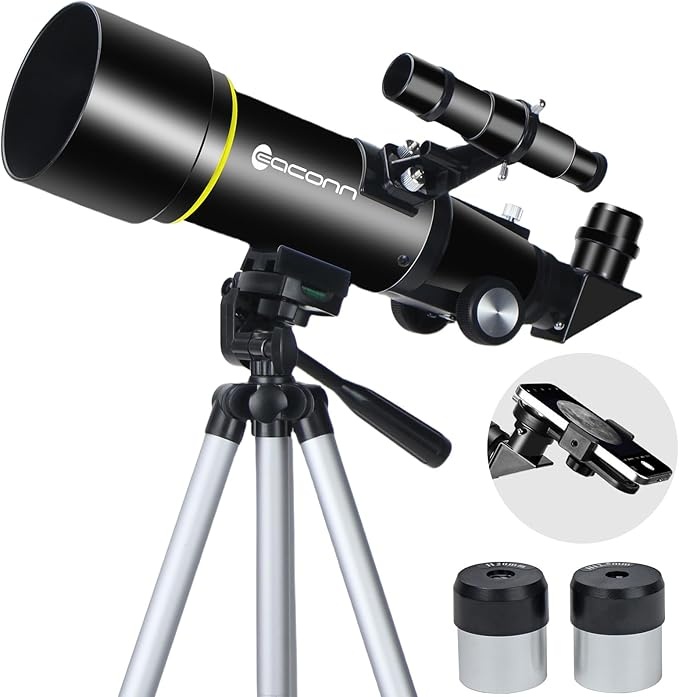
Telescopes, Telescope for Kids and Adults Beginners, 70mm Aperture 400mm Focus Length Refractor Travel Telescope with AZ Mount for Observe The Moon and Landscape-Black
About This The children's telescope adopts a 70mm objective lens, 400mm focal length, and high transmittance fully coated glass optical element, which can produce clear and sharp images. It is very suitable for viewing celestial and terrestrial objects. The astronomical telescope is equipped with two interchangeable eyepieces (12.5mm and 20mm) for powerful eyepiece and magnification. Children can enjoy magnifications ranging from 20x to 32x. The 5x24 viewfinder with crosshairs makes it easy to locate targets. The telescope is equipped with a custom phone adapter that allows for free adjustment of the phone's camera focus, capturing stunning images and sharing them with friends. The beginner telescope adopts an adjustable aluminum alloy tripod, which can be freely adjusted from 12 inches to 38 inches to achieve different observation positions. Installation is very simple and does not require additional tools. The perfect gift for astronomy beginners and children. Put it at home to see the moon, or take this travel telescope on the road to see the scenery. Enjoy various family happy moments around this cool technology gift. And provide timely service to customers, answering any questions about telescopes. Overview Brand : EACONN Objective Lens Diameter : 70 Millimeters Product Dimensions : 17"D x 4.8"W x 9"H Focus Type : Manual Focus Finderscope : Reflex Item Weight : 1.9 Kilograms Manufacturer : EACONN
Brand: EACONN
Category: Cameras & Optics > Optics > Scopes > Telescopes > Refractor Telescopes